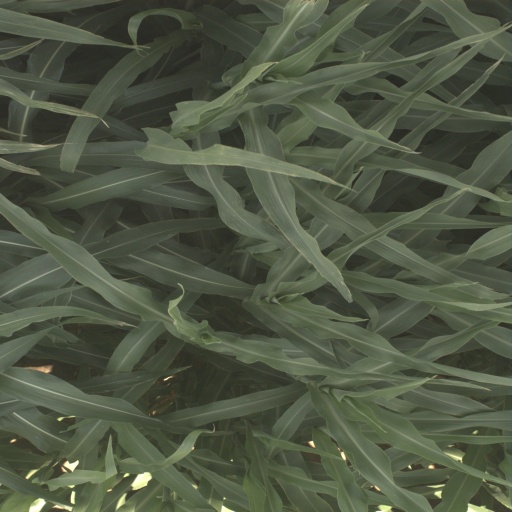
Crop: sorghum